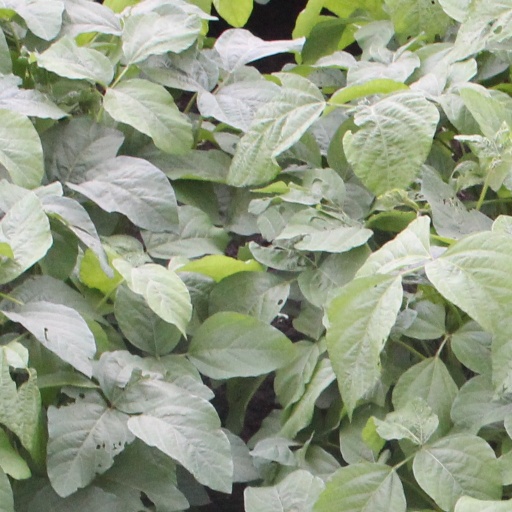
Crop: soybean